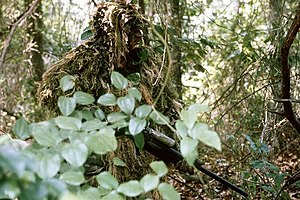
Finskytte / Finskyttens midler / Finskytter i Danmark
En amerikansk finskytte
En finskytte er en præcisionsskytte i politi og militær til specialopgaver. De skal med riffel ramme et mål på lang afstand. Hærens kampskole skelner mellem finskytter og specialskytter, der har samlebetegnelsen "snigskytter".